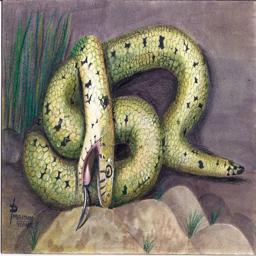
Animal: snakes